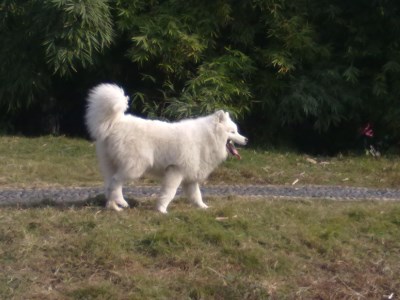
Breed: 2192-n000088-Samoyed